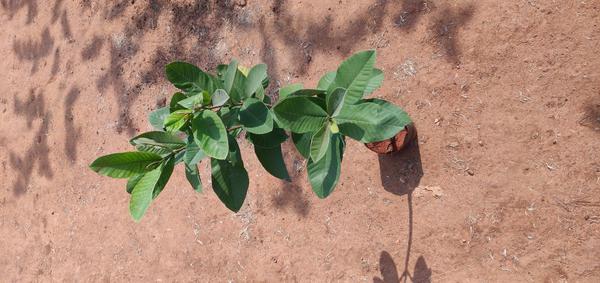
Plant: Gauva